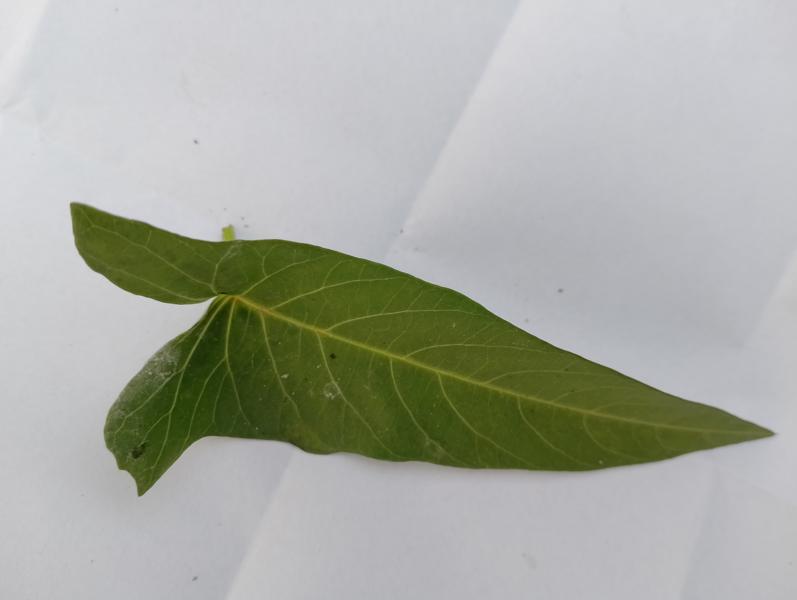
Weed species: Ipomoea aquatic